Demilitarization Protective Ensemble

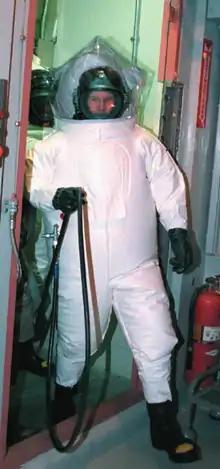
A worker wearing a DPE suit

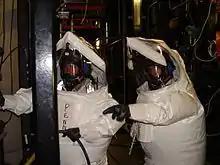
Two workers in DPE suits perform maintenance work at the Newport Chemical Agent Disposal Facility.

The Demilitarization Protective Ensemble (DPE) is a heat-sealed, one-time-use positive pressure personnel suit.